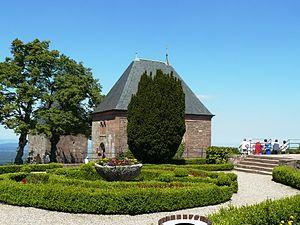
L'Abbaye de Hohenbourg encore appelée Couvent du mont Sainte-Odile fut fondée en 680 par sainte Odile. Elle connut un essor exceptionnel au cours de la moitié du XIIᵉ siècle avec l'arrivée en 1150 de l'abbesse Relinde. C'est elle qui introduit dans la communauté la règle de saint Augustin.